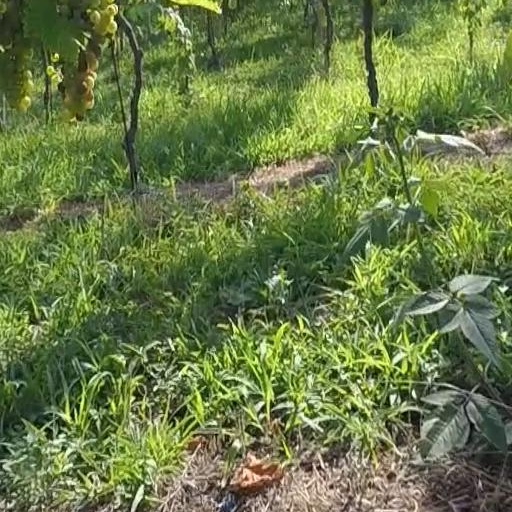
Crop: grape